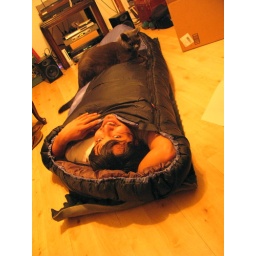
playing in his new sleeping bag for the Grand Canyon bachelor party